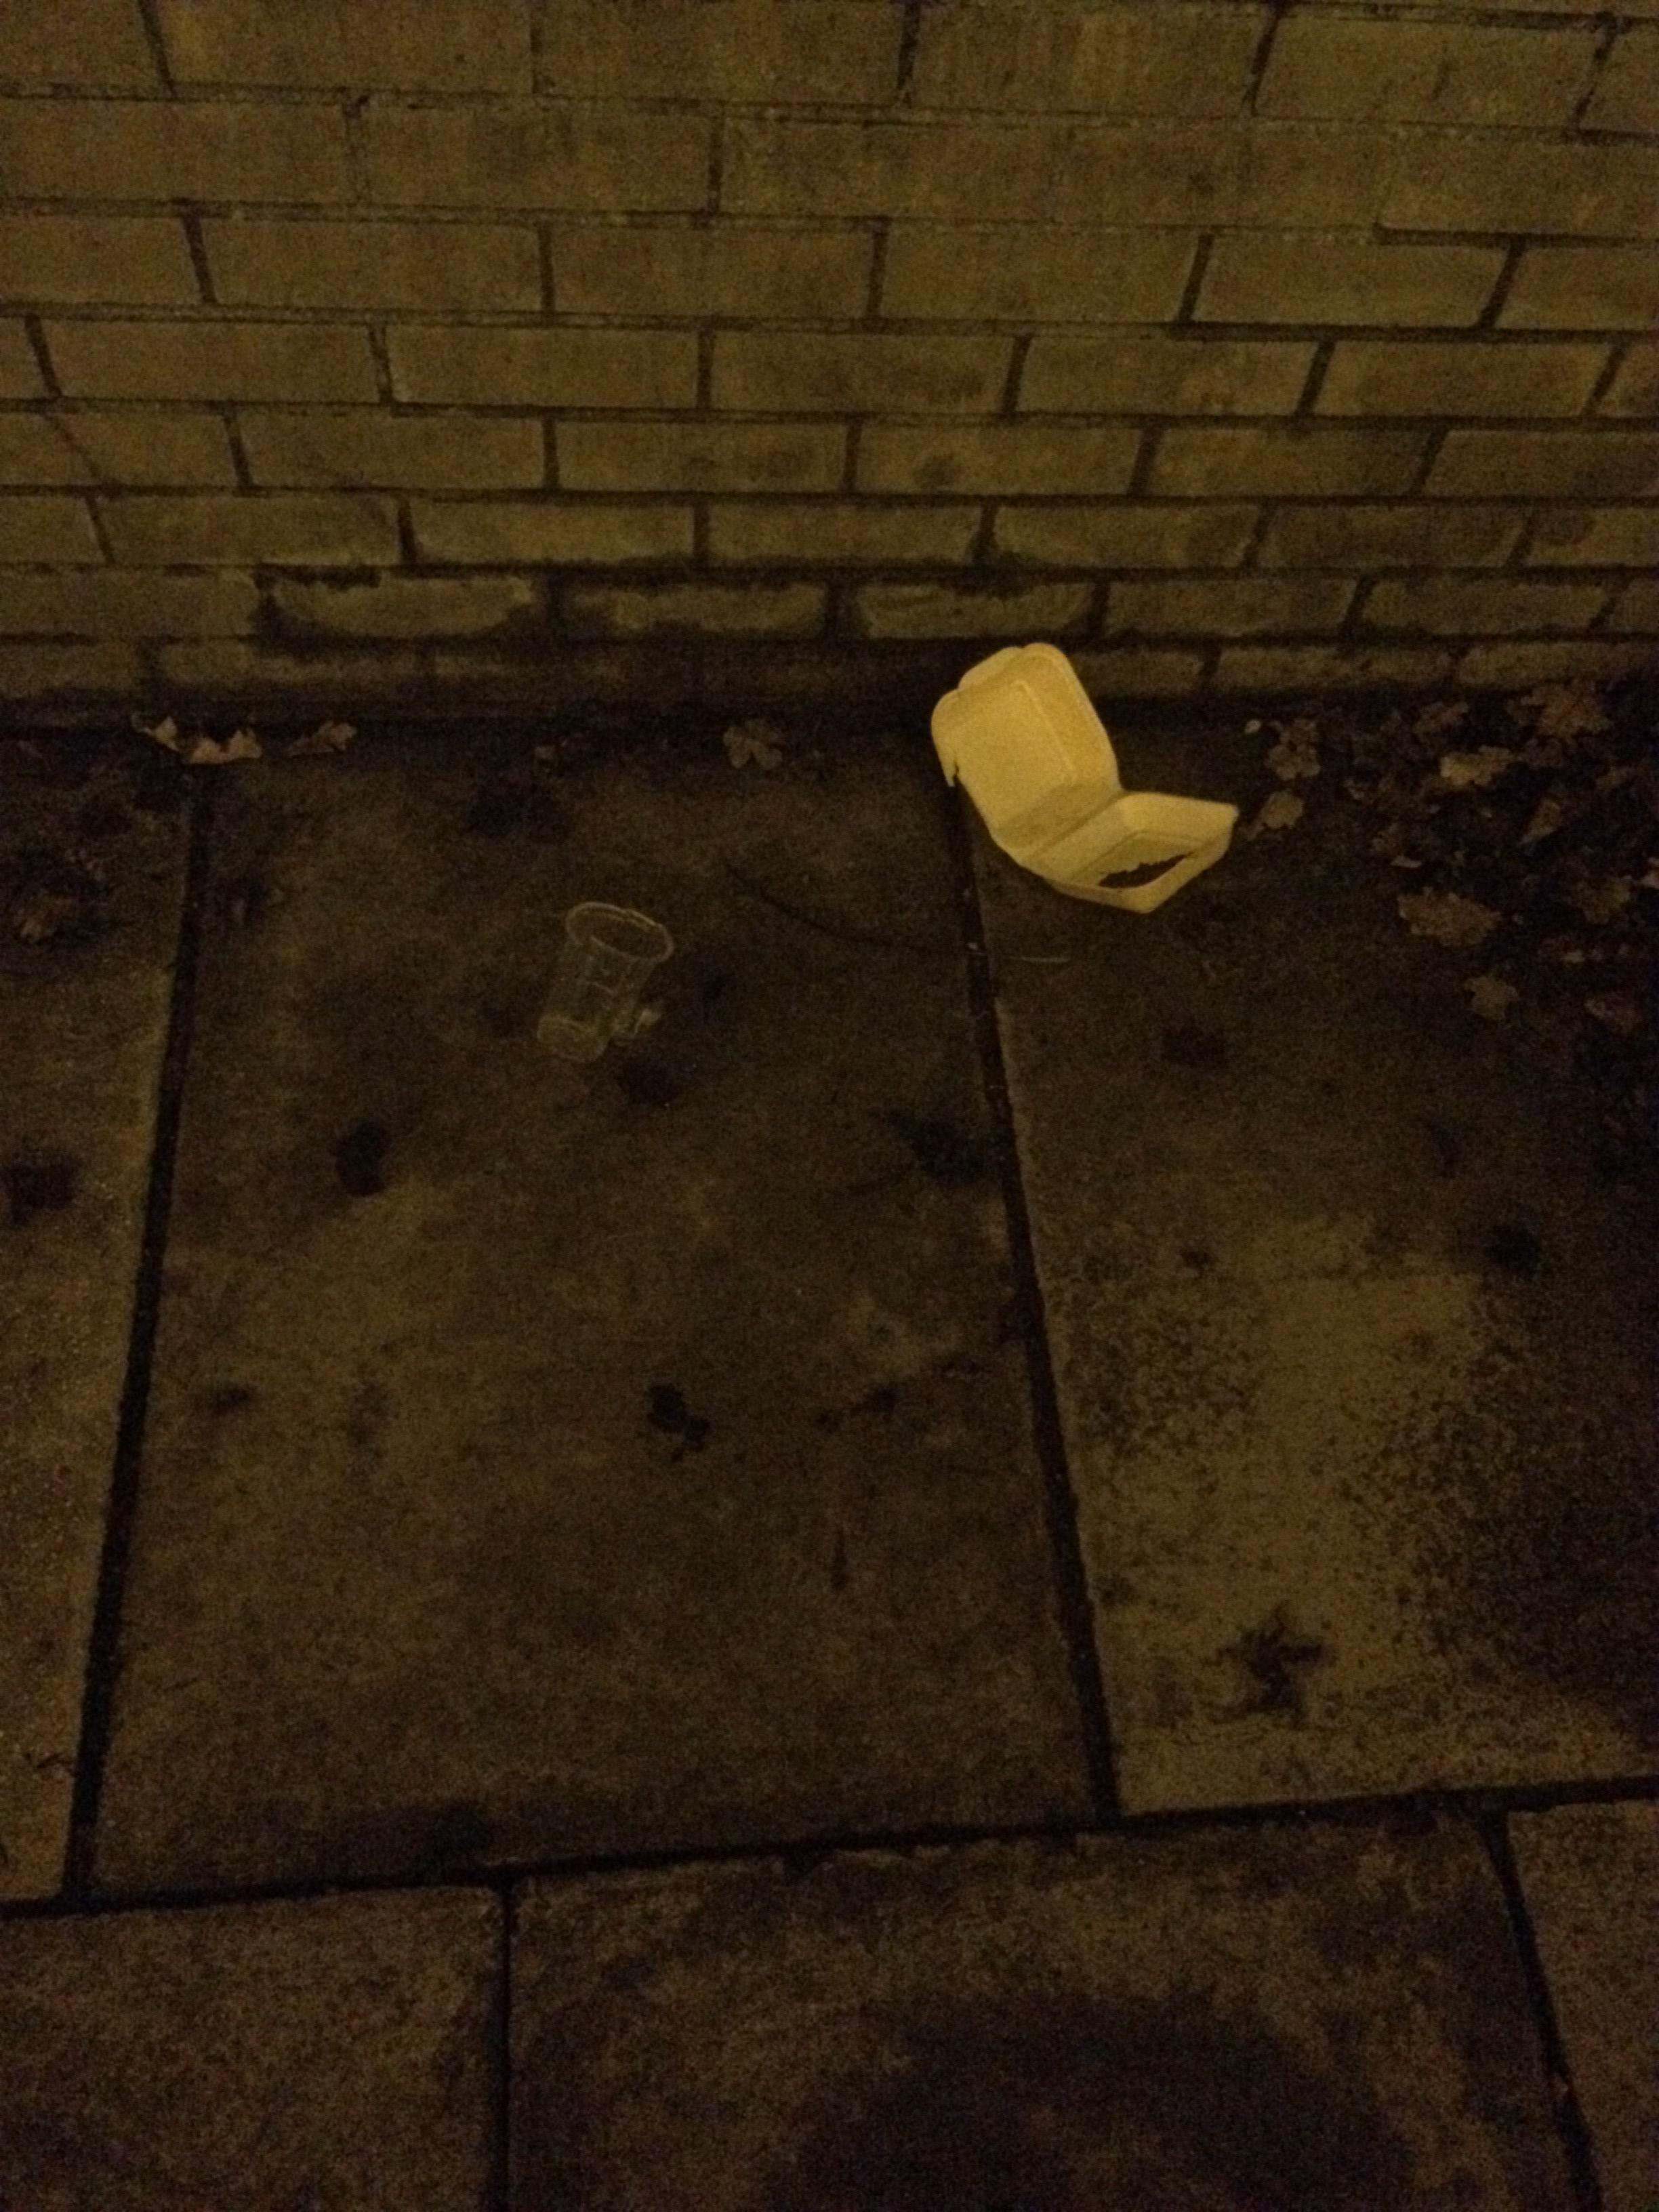
Object: Foam food container (Plastic container)

Object: Disposable plastic cup (Cup)